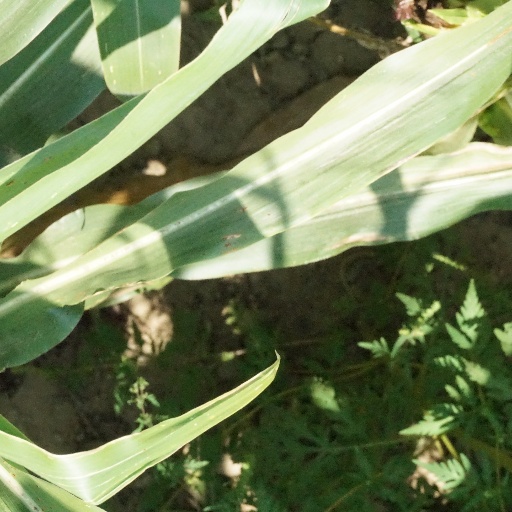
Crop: maize; corn